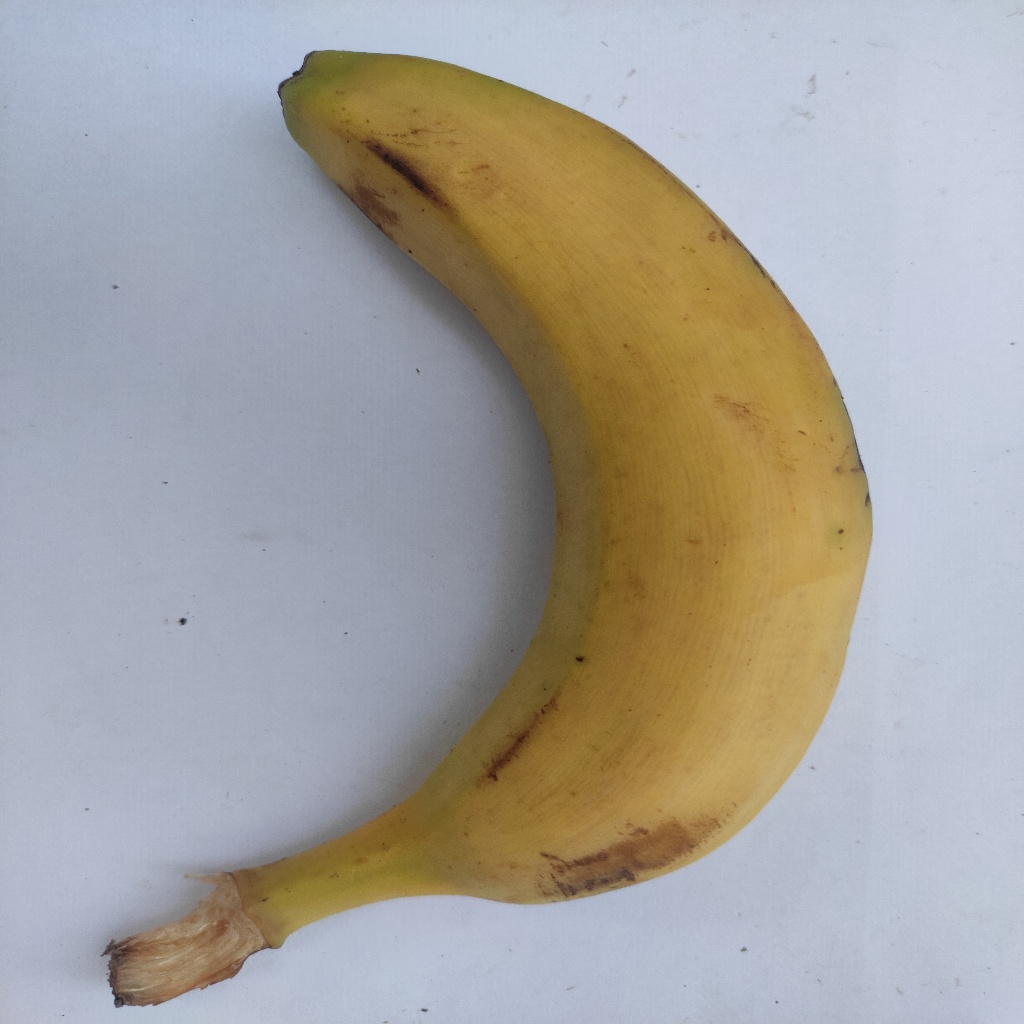
Crop: banana
Quality class: Class_A